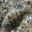
Label: flatfish